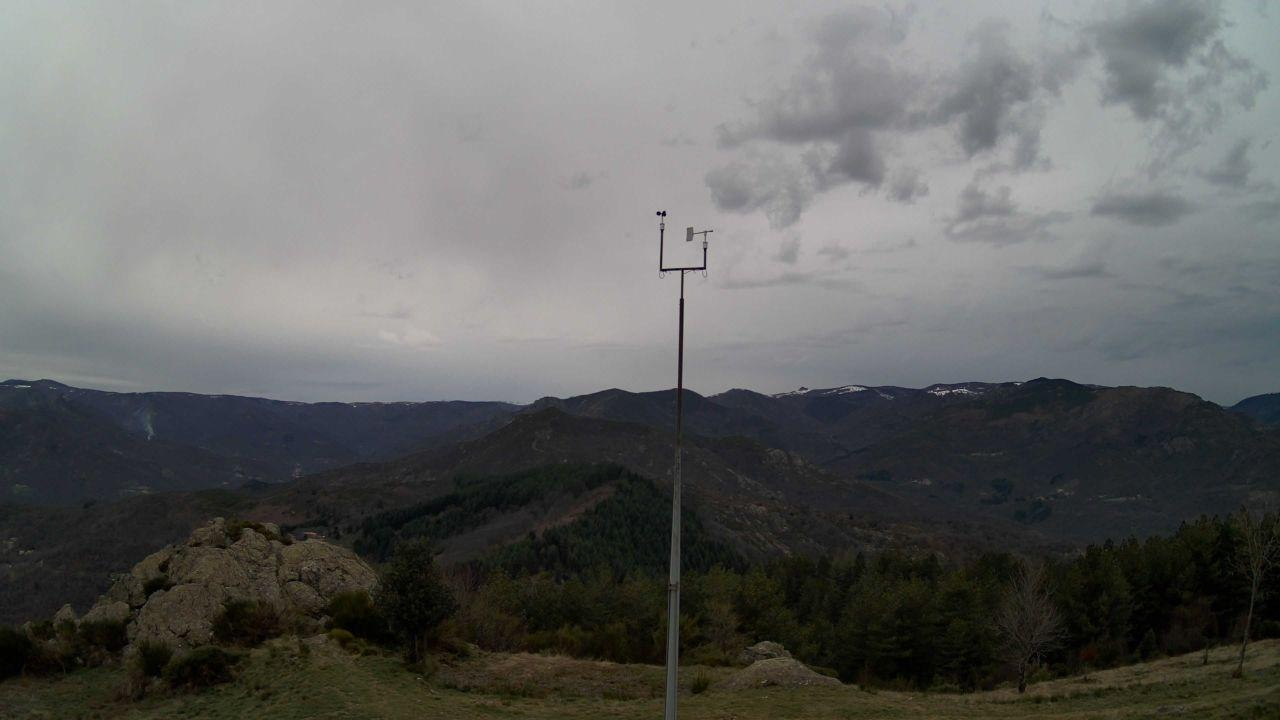
Fire: no
Smoke: yes